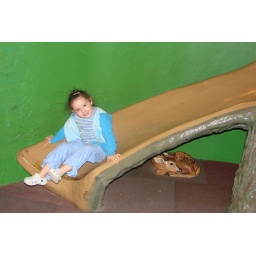
Abbey loved the forest she could play in and climb up INSIDE the tree to slide down!